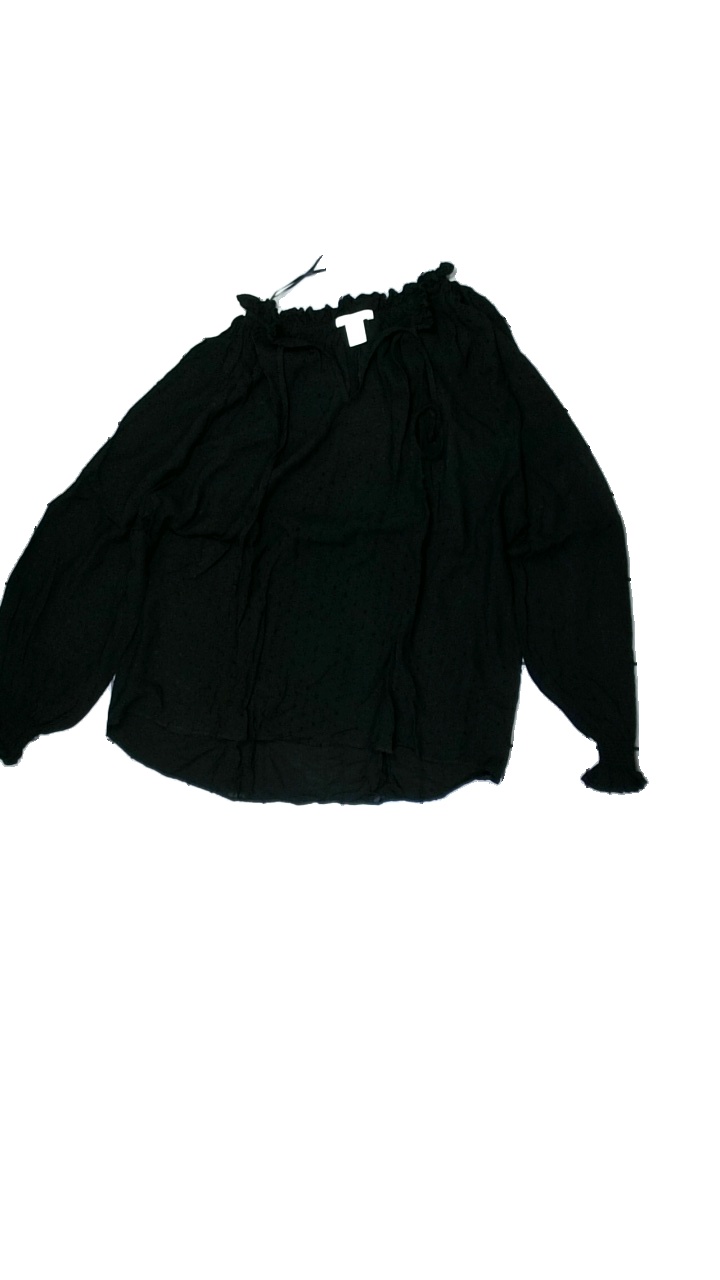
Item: Blouse (Ladies)
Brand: H&m
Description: Black blouse  with dots
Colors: Black
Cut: Regular, V-collar
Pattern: Dots
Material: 100% Viscose
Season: All
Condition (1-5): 5
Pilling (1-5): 5
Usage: Reuse
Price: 50-100